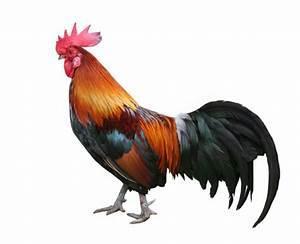
chicken